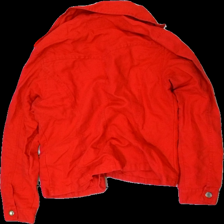
View: back
Type: Jacket
Category: Ladies
Brand: Not in the list
Brand text on label: A feeling of JOY
Colors: Red
Material: 100% cotton
Cut: Regular
Size: 38
Season: All
Trend: Denim
Price range: 50-100
Recommended usage: Reuse